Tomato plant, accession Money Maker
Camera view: tilt-top (135 deg); turntable rotation: 330 degrees
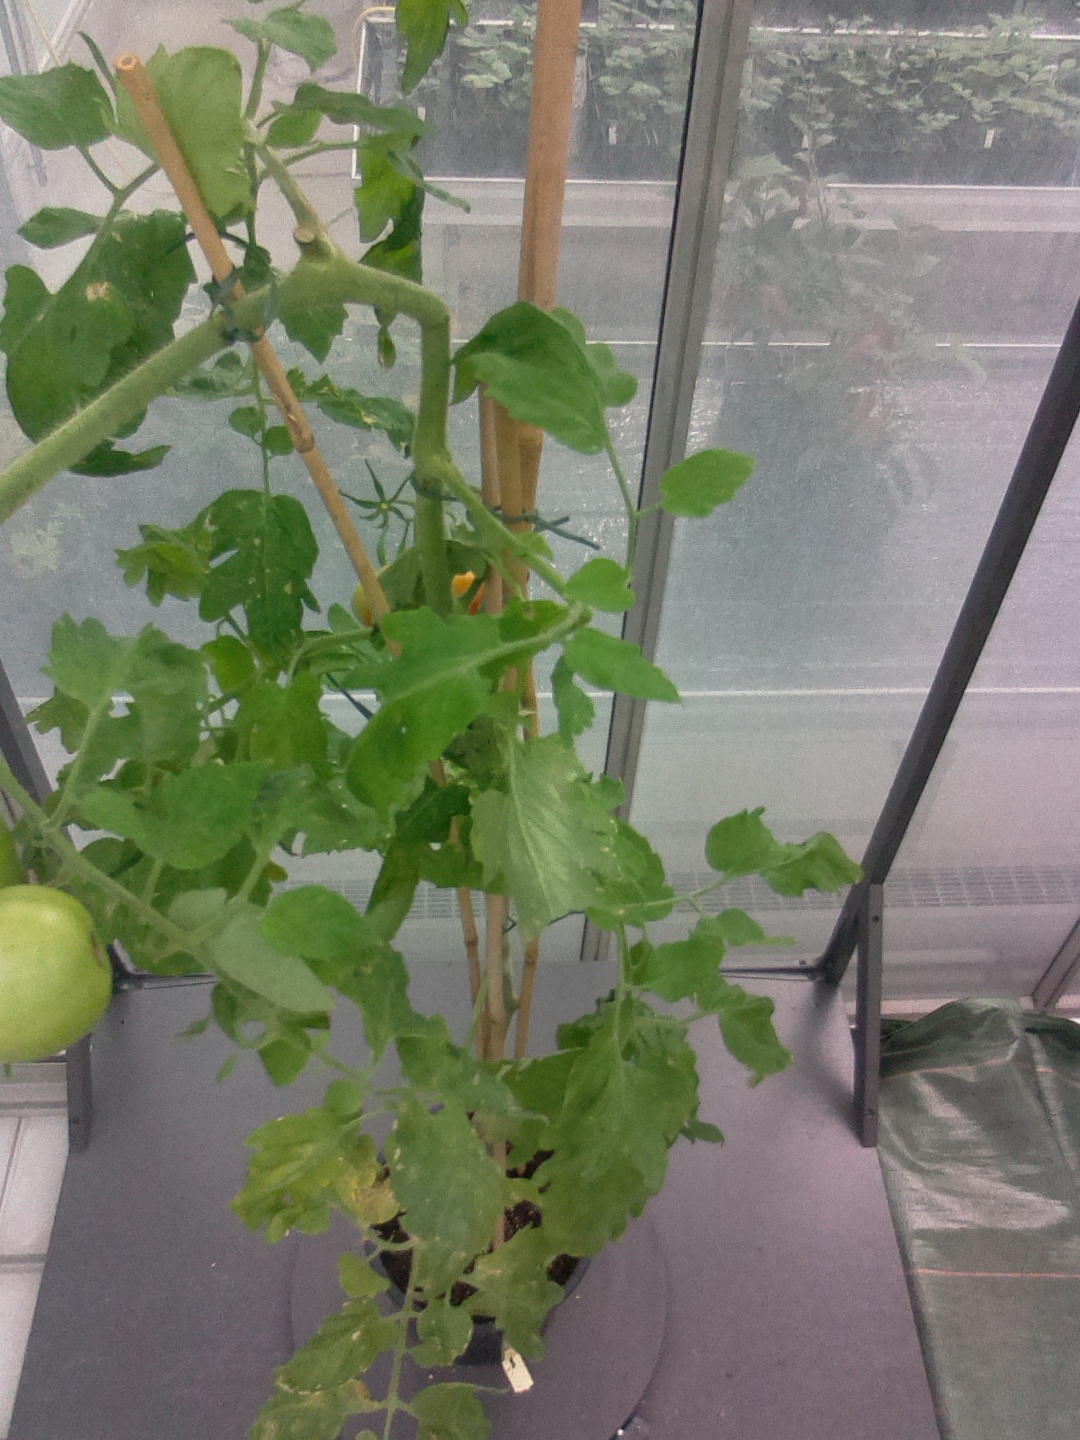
BBCH growth stage 80: fruits start showing typical ripe color (orange -> red)